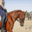
Label: horse